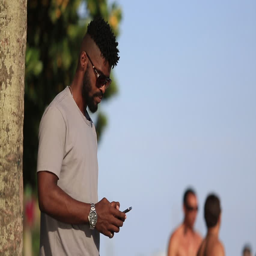
a young man stands outside by the beach and plays with his cell phone